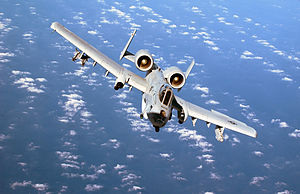
A-10 Thunderbolt II
A-10 Thunderbolt II er et ildstøttefly, som er beregnet til at angribe jordmål, herunder specielt kampvogne. De ting man havde lært under 2. Verdenskrig for at kunne overleve luftværnsild, var gået i glemmebogen med indførelsen af overlydsfly. Doktrinen var at luftkampe skulle udkæmpes med missiler, der var altødelæggende. Under Vietnamkrigen gik jetjagere i lav højde tabt pga. mindre sprængstykker fra luftværnsgranater. Amerikanernes erfaringer fra 1965-73 blev brugt til at designe A-10. Flyets opbygning tillader, at dets missioner foregår i lav højde med relativ lav hastighed. Rigelig motorkraft og vingeareal sammen med redundante, og fysisk adskilte, styrekredsløb gør flyet meget lidt sårbart overfor skader, og med den kraftige pansring af cockpitsektionen er flyet kun lidt sårbart og i stand til at flyve med endda omfangsrige skader.